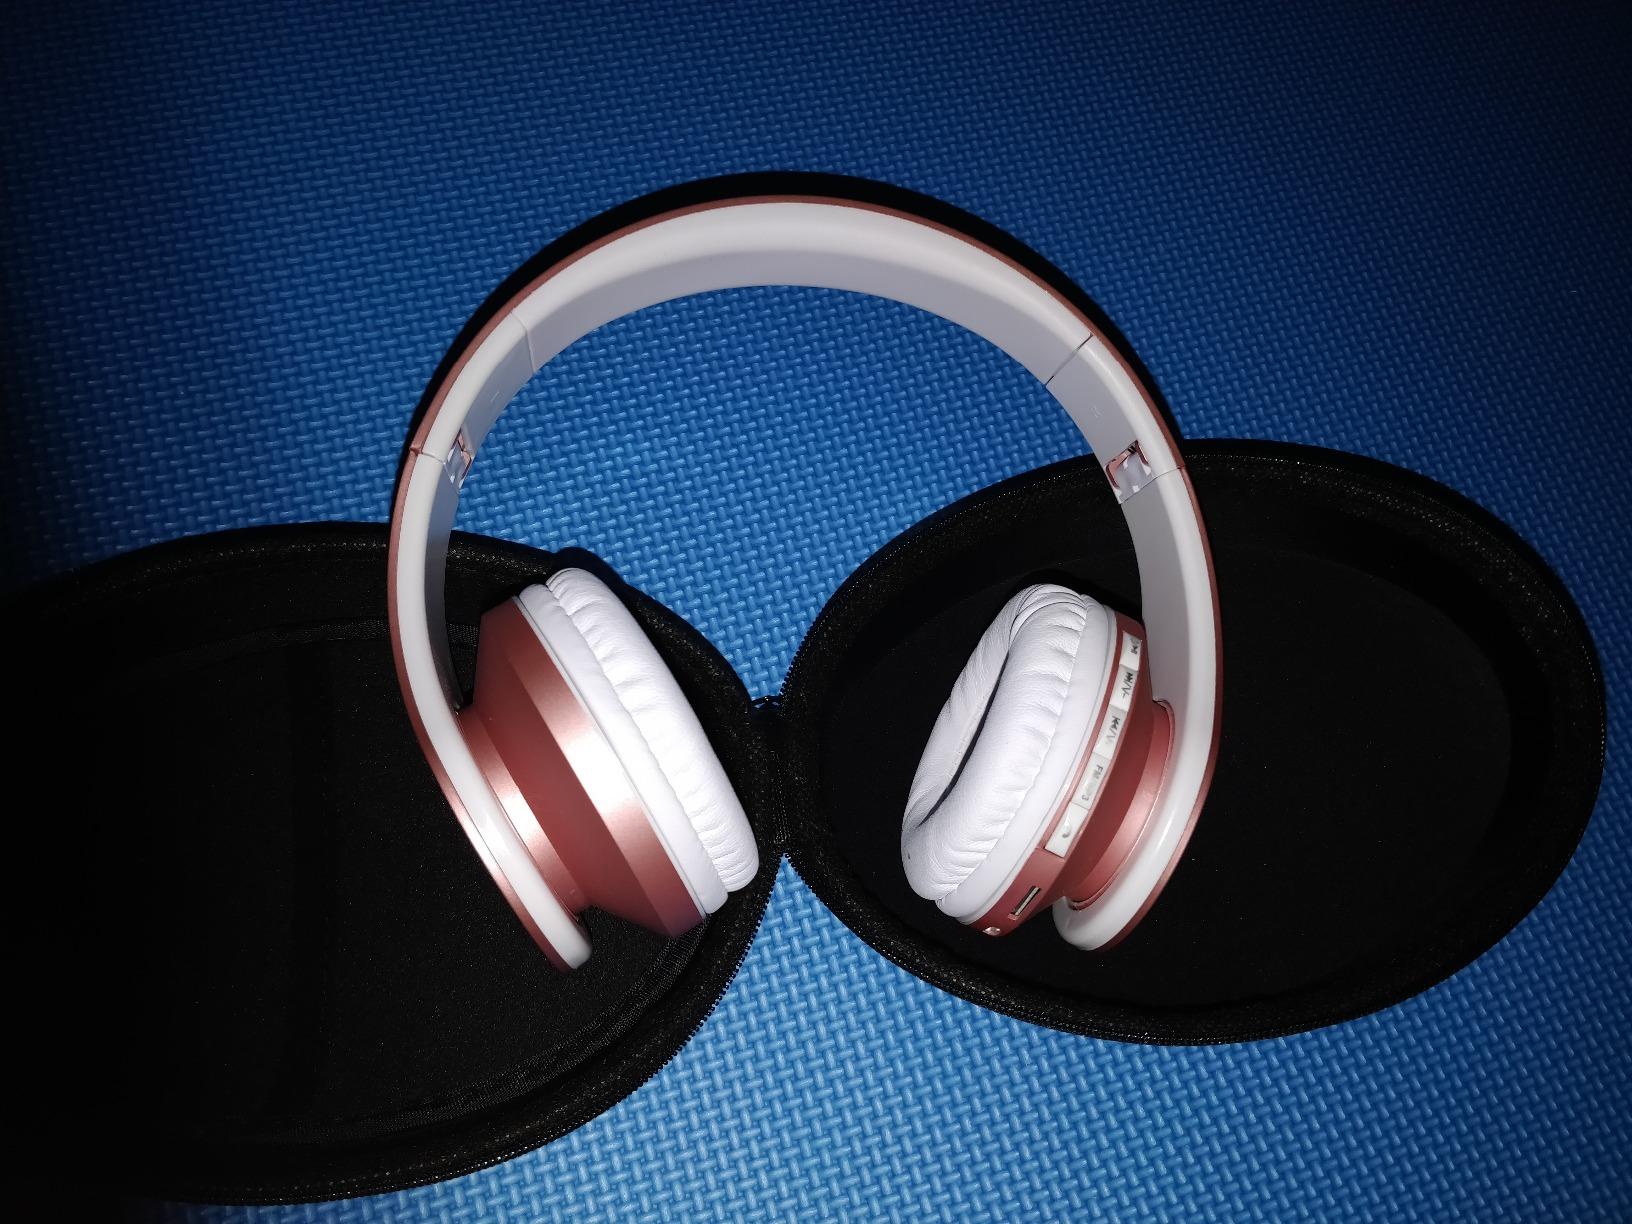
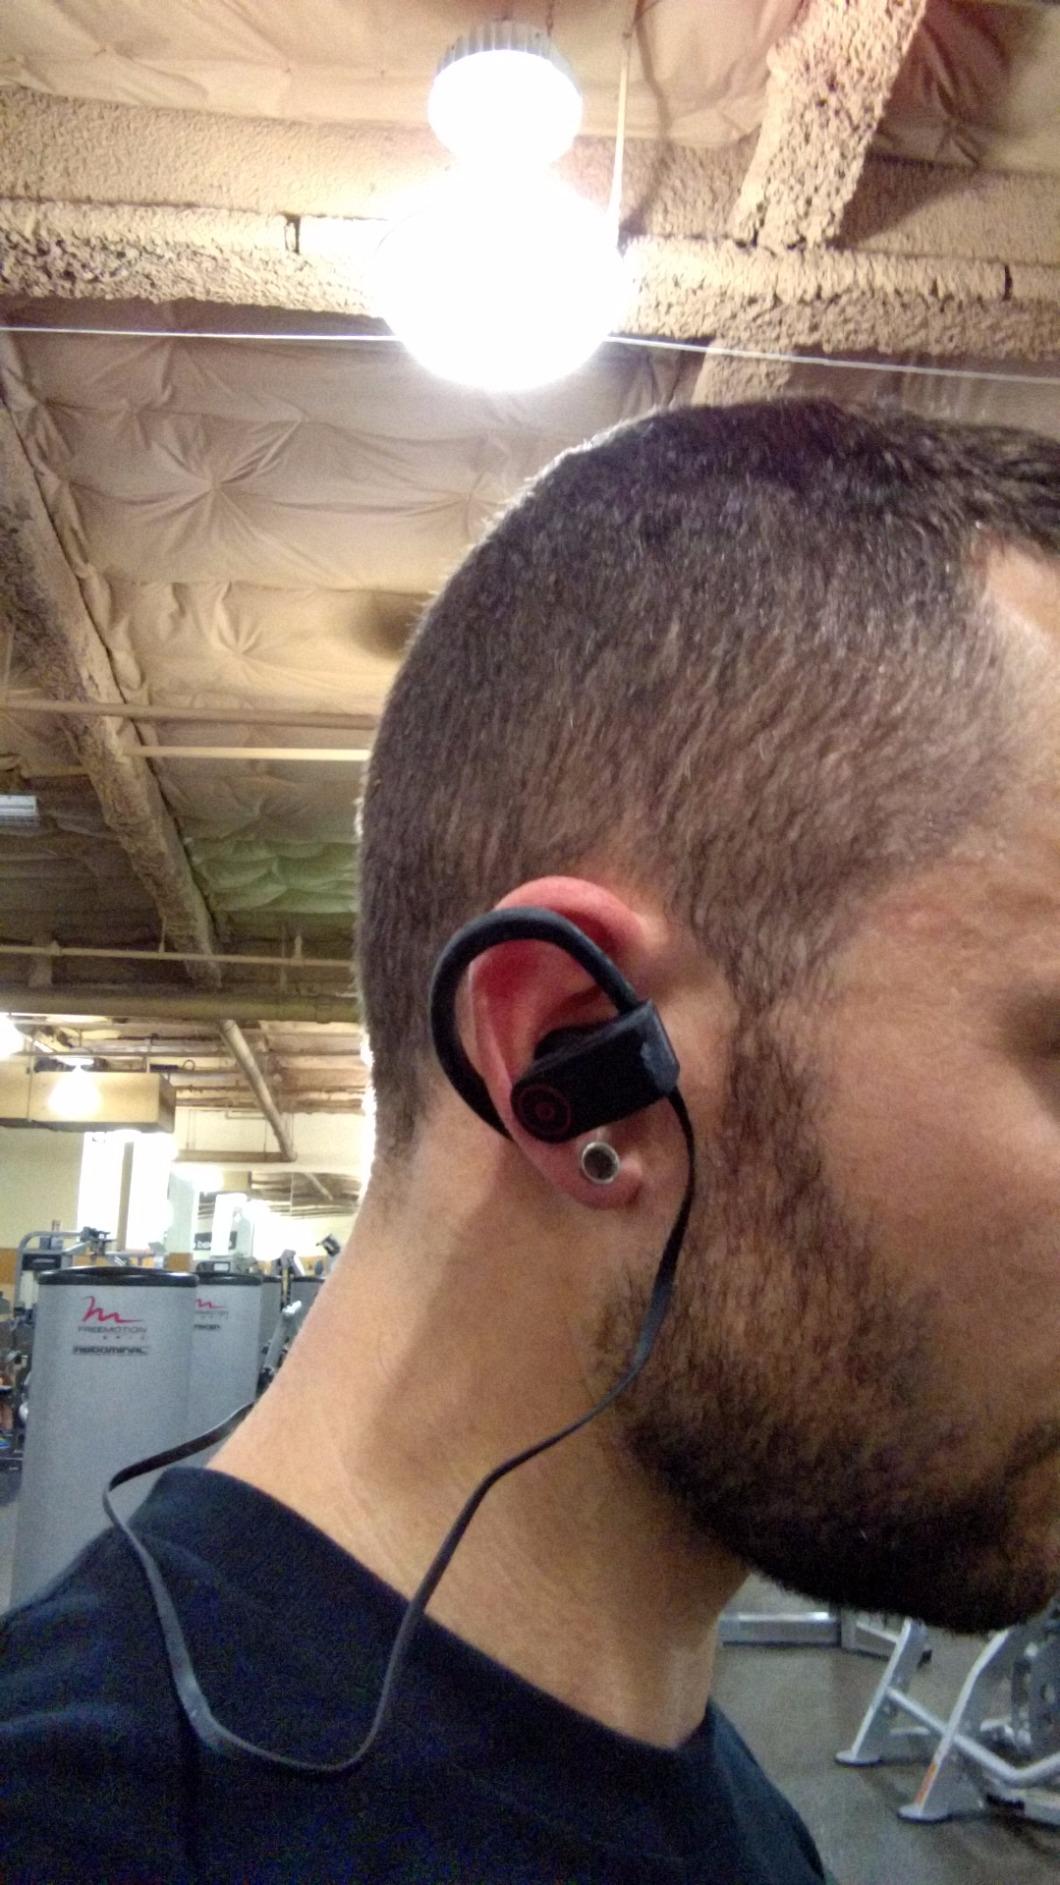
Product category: headphones
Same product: no